Within (The X-Files)

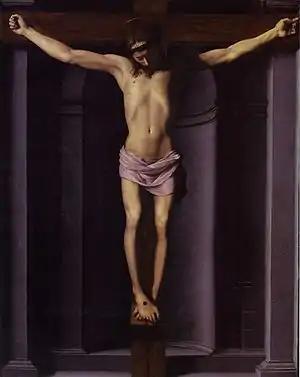

As "The X-Files" entered into its eighth season, "human resurrection and salvation" as well as "disease, suffering, and healing" became an increasingly central focus of the show. "Within", along with various other episodes during the eighth season of the show, would be the first to explore themes of birth, death and resurrection. The sub-theme of birth first emerged in this episode during Scully's opening dream of an abducted Mulder, which "invok[es] strong birth imagery of the amniotic sack and fluid." Then later in the episode, the themes of death and resurrection are touched upon when Scully is shown Mulder's tombstone. This arc would continue in "The Gift", where Mulder's inoperable brain tumor and the resurrection of John Doggett is explored. In "Deadalive", the theme reappears in full-force: Billy Miles is found dead but resurrects, Mulder is buried for three months, and later, is brought back to life. This sub-theme would continue well into the ninth season, in entries such as "Audrey Pauley".